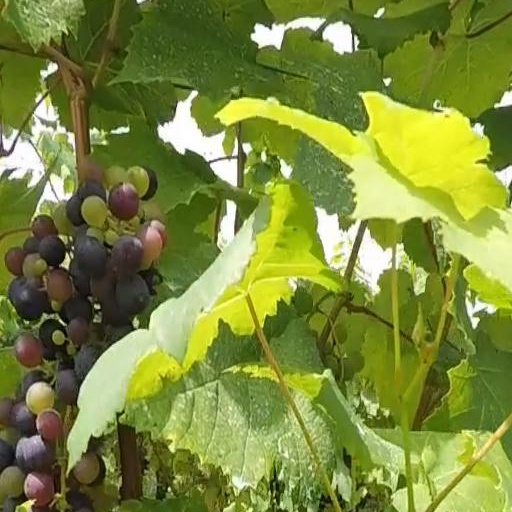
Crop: grape